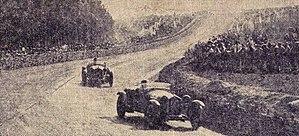
24 Heures du Mans 1932, les deux Alfa Romeo alors en tête.